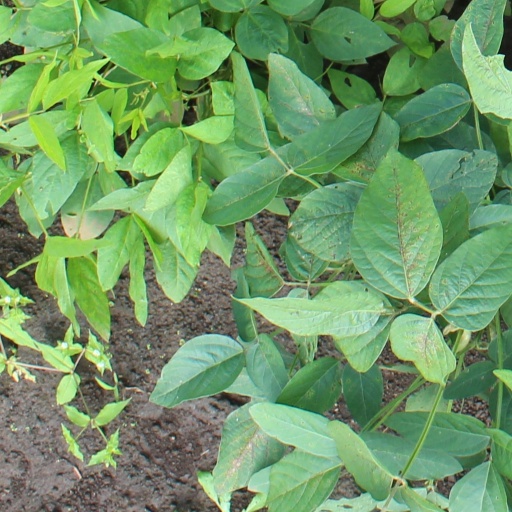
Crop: soybean